Arkwright Summit Wind Farm

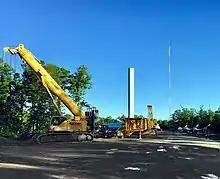
Arkwright Summit Wind Farm under construction in 2018.

In September 2019, over one hundred residents and landowners filed a lawsuit in the Supreme Court of New York against EDP Renewables, citing ill health effects due to turbine placement too close to homes, and diminished property values.